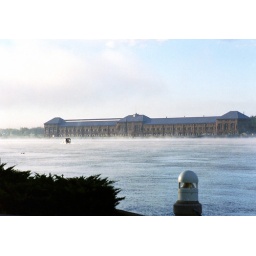
This warehouse I saw while walking along the waterfront in &amp;quot;The Soo&amp;quot;